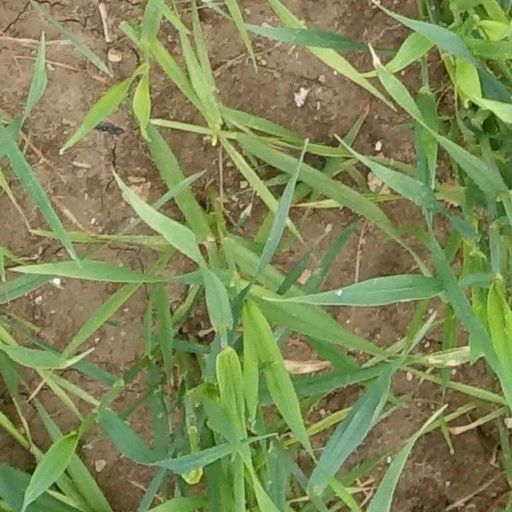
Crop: wheat